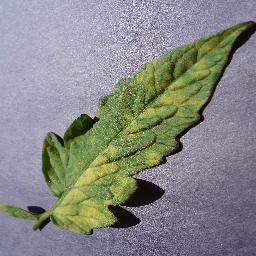
Label: Tomato___Leaf_Mold